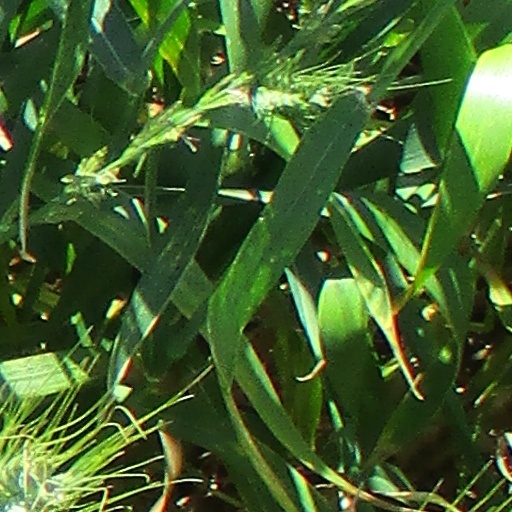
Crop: wheat